Anatoly Gunst

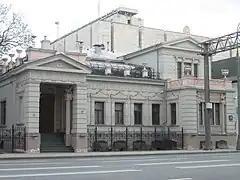
Residence at 22 Mira Avenue

In 1886, with support from the Rumyantsev Museum, he founded the ; the first private art school in Russia. It offered six-year courses for both men and women. Especially talented students were allowed to attend for free. Exhibitions were held where they could sell their work. He applied for government certification, to give his students the same status as those in public institutions, but both major schools in Moscow, his alma mater and the Stroganov Moscow State Academy of Arts and Industry, were against the proposal. It closed, for financial reasons, in 1891.